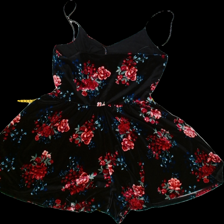
View: back
Type: Dress
Category: Ladies
Brand: H&M
Colors: Black, Multicolor, Pink, Blue, Green
Material: 100% poly
Pattern: Floral print
Cut: Regular
Size: 38
Trend: No trend
Stains: No
Damage: 0
Price range: 100-150
Recommended usage: Reuse